Harlan Thompson

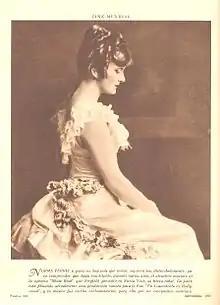
Norma Terris in 1929 in an advertisement for "Un Casamiento en Hollywood", the Spanish version of "Married in Hollywood"

Thompson began to work for Fox as a writer. He combined and adapted the operettas "Married in Hollywood" (1928) and "Ein Waltzertraum" (1907) to create the dialog for the film "Married in Hollywood" (Fox, 21 September 1929) directed by Marcel Silver.